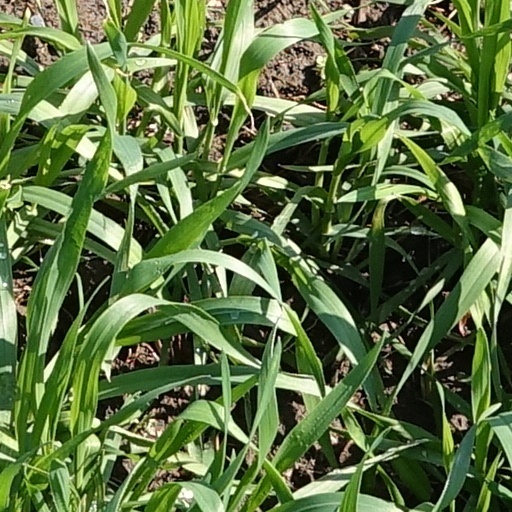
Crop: wheat